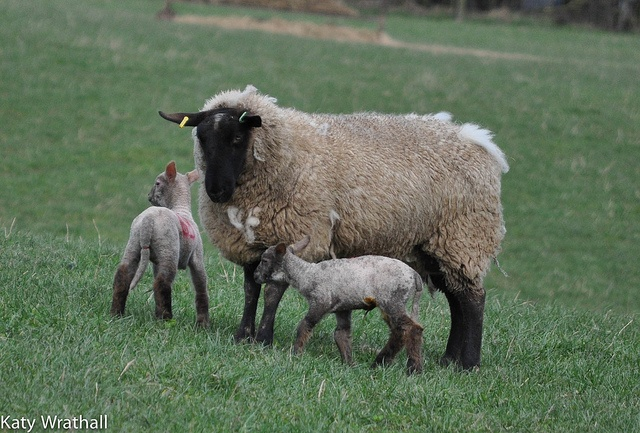
A herd of sheep standing on top of a green field.
Tagged ewe with young in grassy open field.
One adult sheep and two baby lambs stand in a grassy field.
A pair of baby sheep are standing next to an adult sheep.
An adult sheep stands in a grassy field along with a few baby sheep.